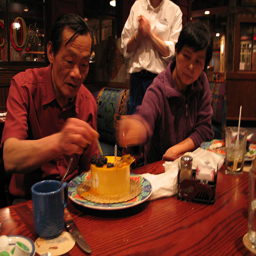
People are sitting at a table pulling candles out of a cake.
Two people sitting at a wooden table eating cake.
People sitting in front of a birthday cake in a restaurant.
A man eating food at a table with his wife.
two men and a woman celebrating with a mans birthday cake